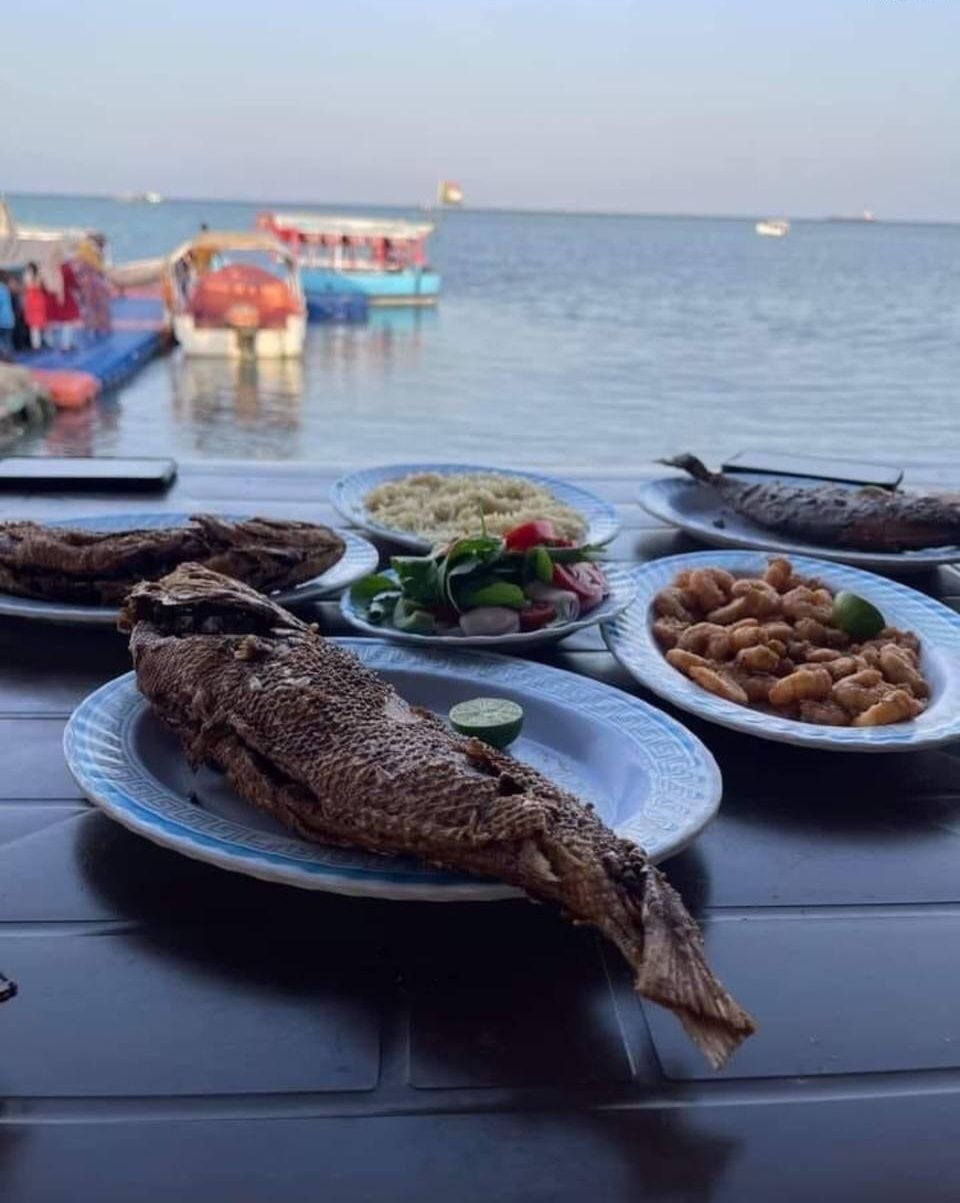
الوصف بالفصحى: وجبة من السمك المقلي الطازج مع الأرز والسلطات، تُقدم في جلسة هادئة على ضفاف النهر
الوصف بالعامية السودانية: وجبة سمك بلطي قدام النيل، مع الليمون والسلطة الخضراء
التصنيف: Food & Drinks
التصنيف الفرعي: Landscapes & nature